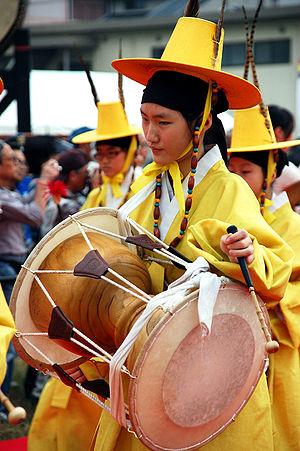
Le janggu est un instrument de percussion coréen et chinois.
La musique coréenne est un métissage d'influences chinoise et japonaise et d'éléments indigènes.